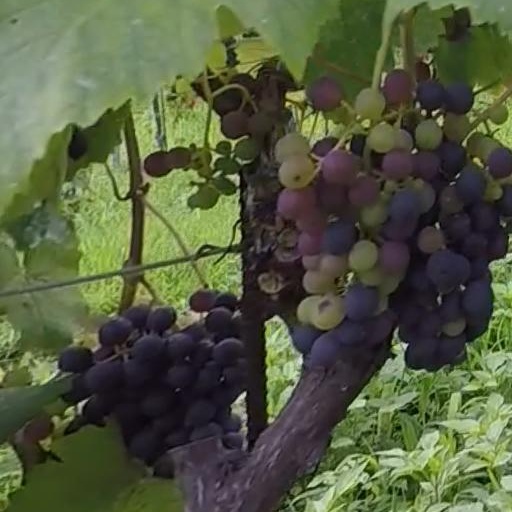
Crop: grape